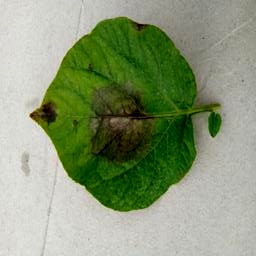
Etiqueta: Late Blight